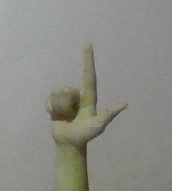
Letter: laam